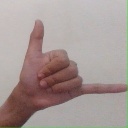
अक्षर: द